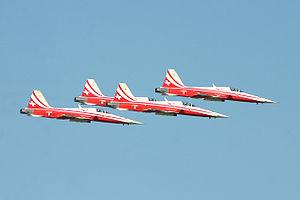
La Patrouille Suisse est la patrouille acrobatique officielle des Forces aériennes suisses. Ambassadeur de prestige, la patrouille fait des démonstrations aériennes en Suisse et à l'étranger.